Bombardier Global Express

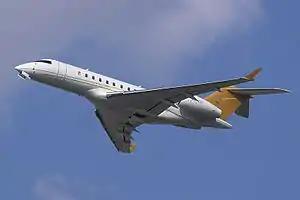
The G5000 is shorter

The Global Express is a high speed business/corporate aircraft with a range of at , a service ceiling and a 14 hours endurance.